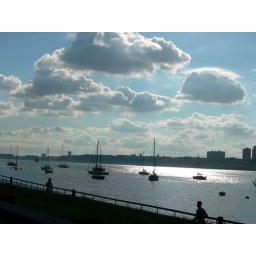
hudson river near 79 street boat basin